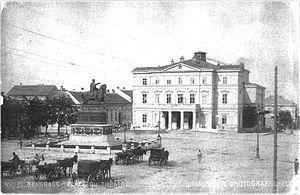
La place de la République est une place et un quartier de Belgrade, la capitale de la Serbie. Ils sont situés dans la municipalité de Stari grad. En 2002, le quartier comptait 2 360 habitants.